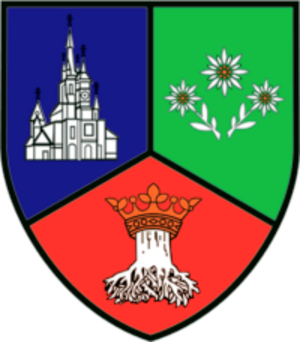
Les parcs nationaux en Roumanie sont des zones naturelles régies par la Loi numéro 5 du 6 mars 2000 et la Décision du Gouvernement numéro 2151 du 30 novembre 2004.
La Roumanie compte 320 villes et municipes classées selon leur importance :
Les églises fortifiées de Transylvanie sont spécifiques aux villages saxons et sicules situés dans le sud-est de la Transylvanie. Autrefois au nombre d'environ 300, les églises fortifiées de Transylvanie ont joué un rôle à la fois religieux et militaire pendant plus de cinq siècles. Comptant environ 150 édifices au début du XXIᵉ siècle, les églises fortifiées de Transylvanie se trouvent au cœur de l'un des plus denses systèmes de fortifications médiévales bien préservées du continent européen.